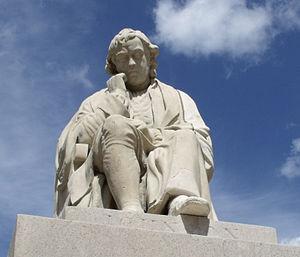
Samuel Johnson, né le 18 septembre 1709 et mort le 13 décembre 1784, est l'un des principaux auteurs de la littérature britannique. Poète, essayiste, biographe, lexicographe, traducteur, pamphlétaire, journaliste, éditeur, moraliste et polygraphe, il est aussi un critique littéraire des plus réputés.